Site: brandenburg
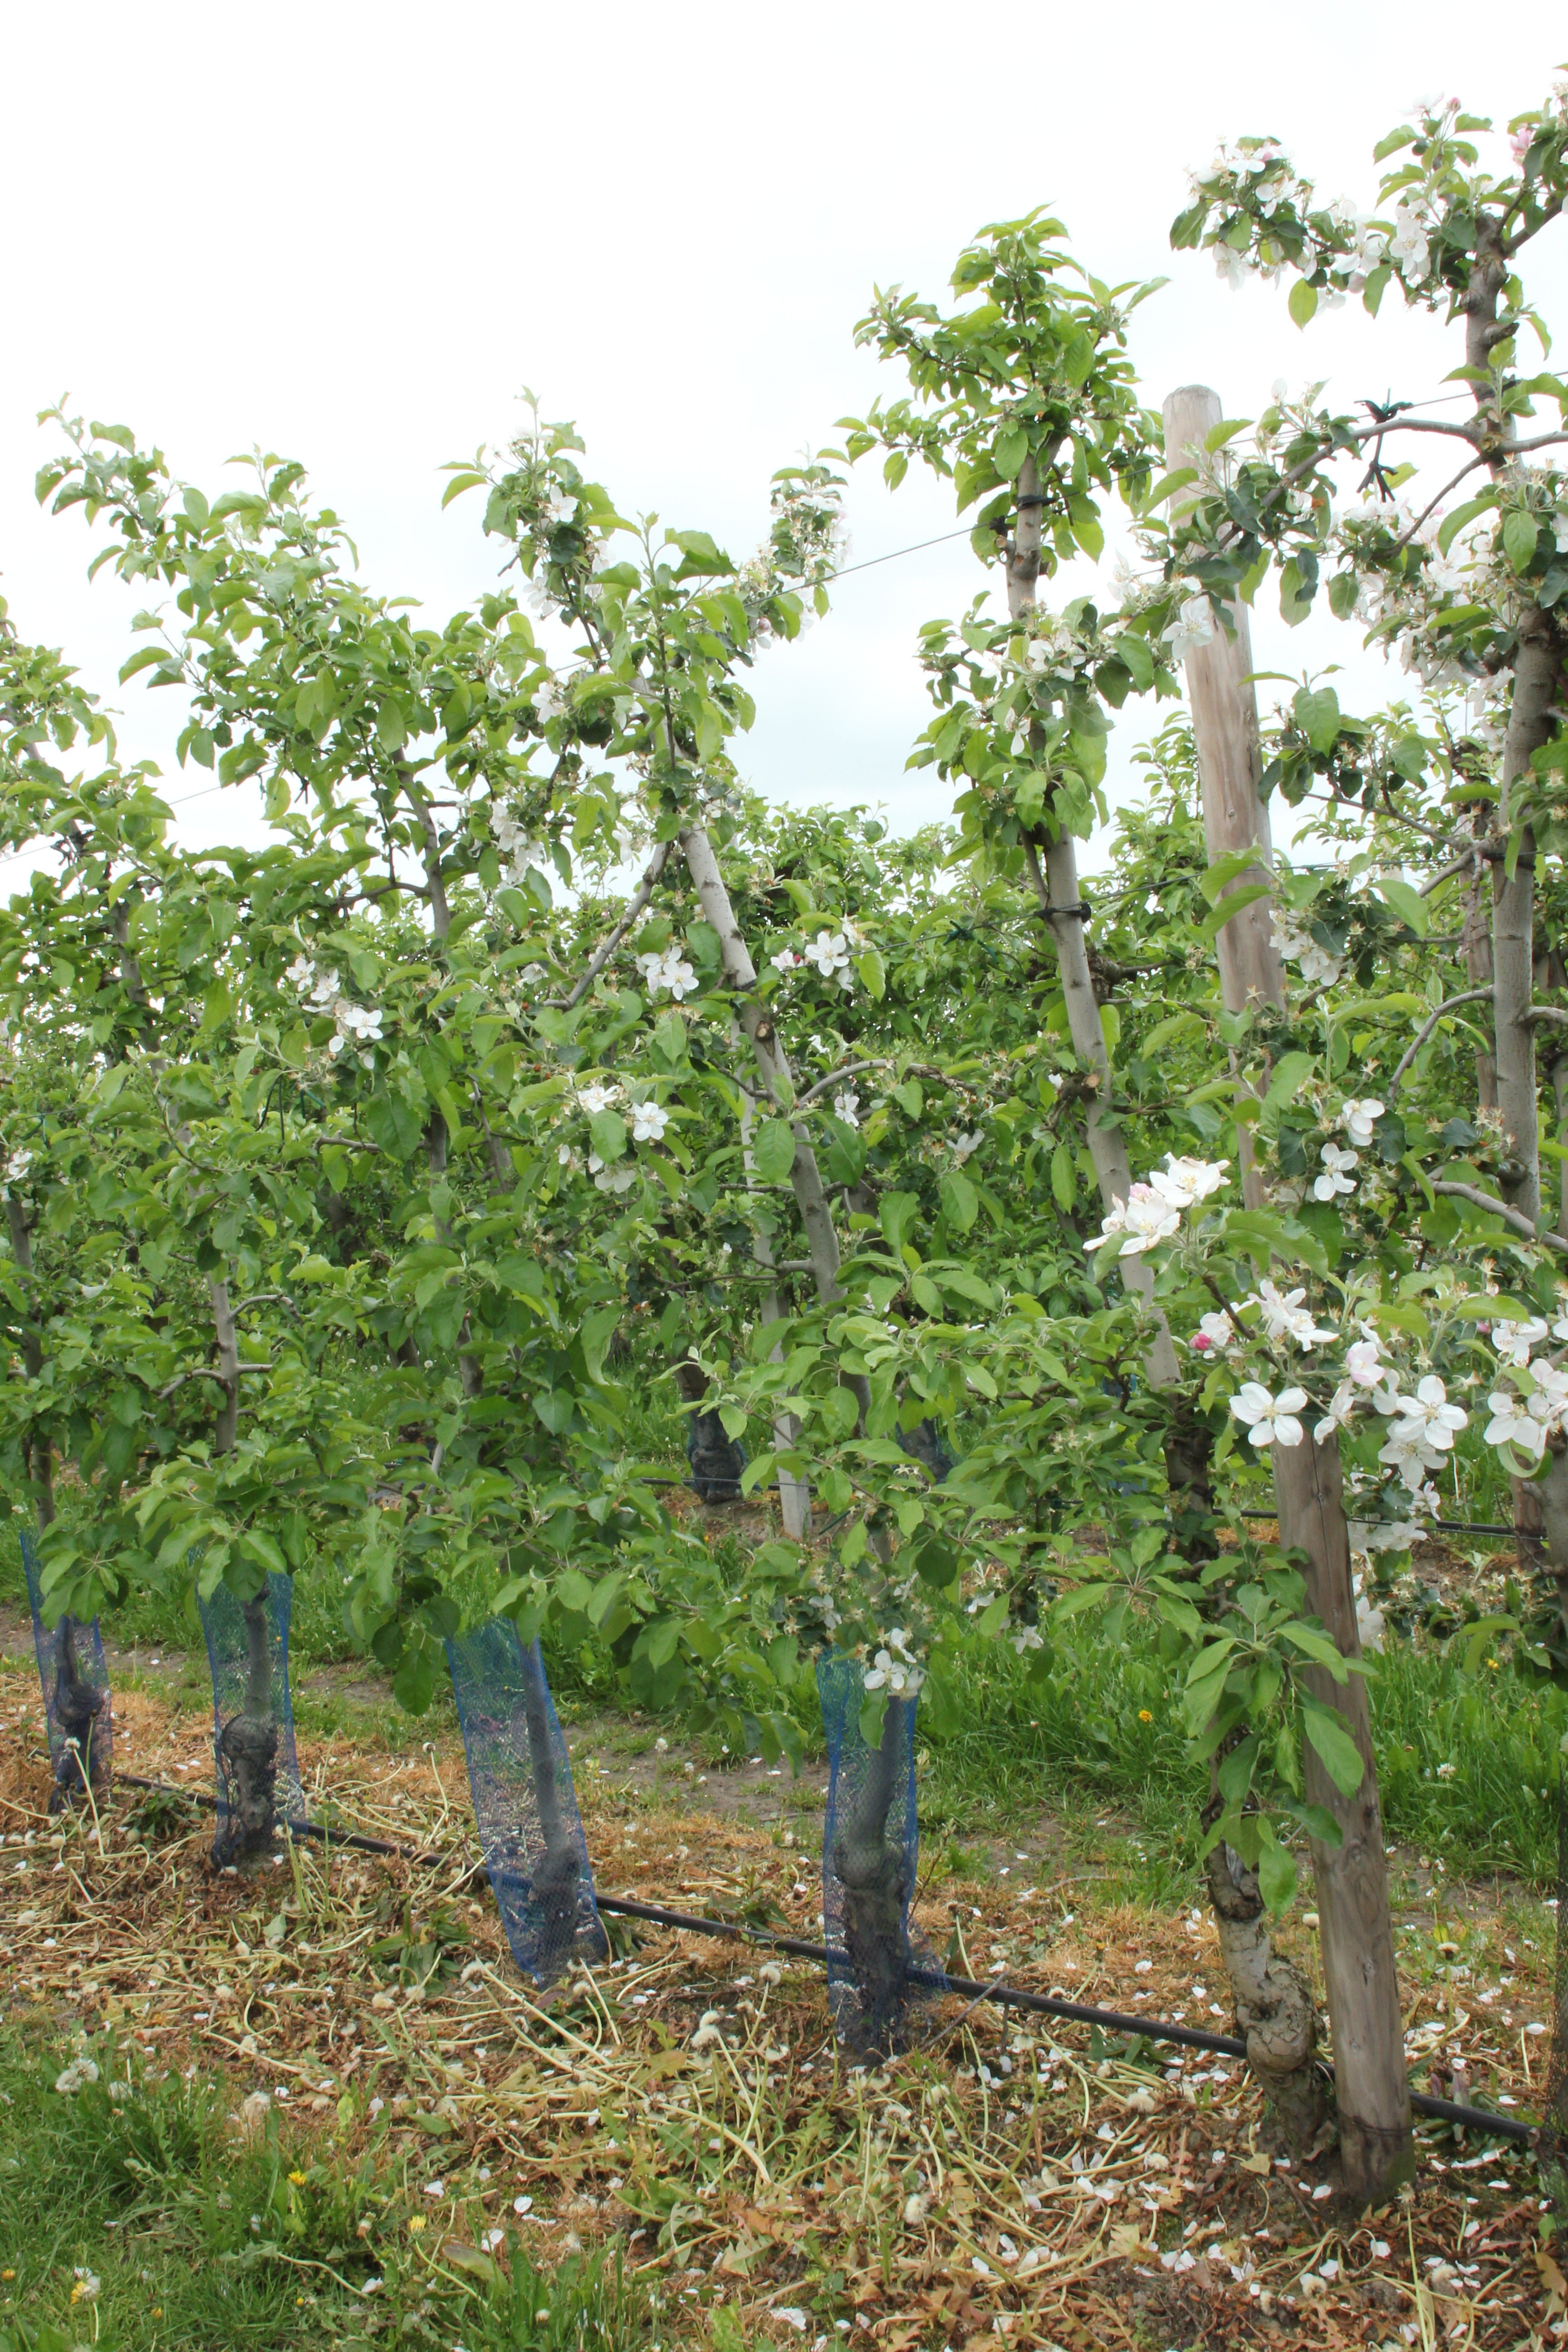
Growth stage (BBCH 67): Flowering